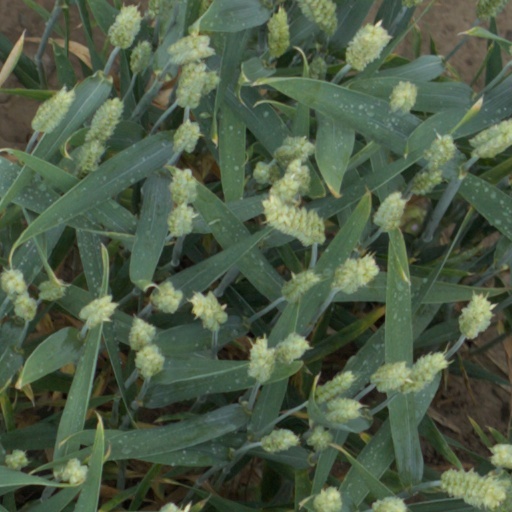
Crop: wheat